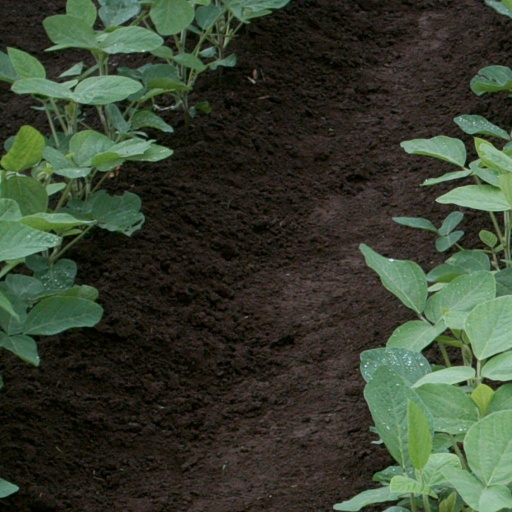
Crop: soybean